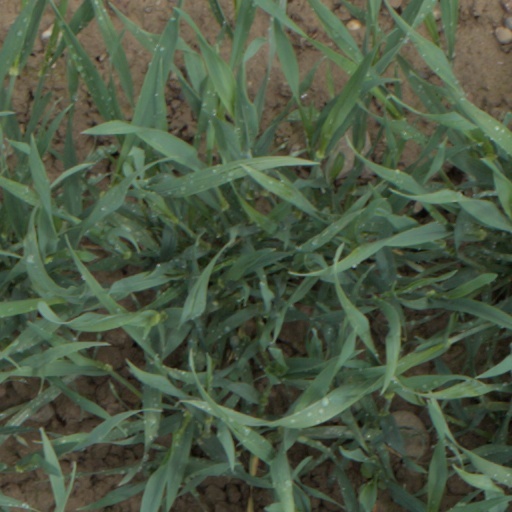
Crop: wheat